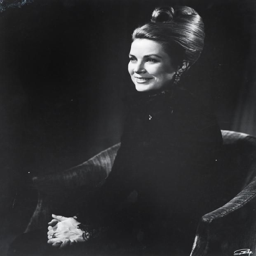
portrait of actor by the photographer